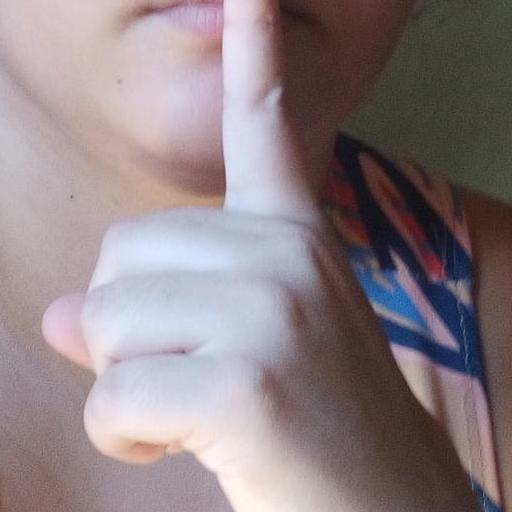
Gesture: mute